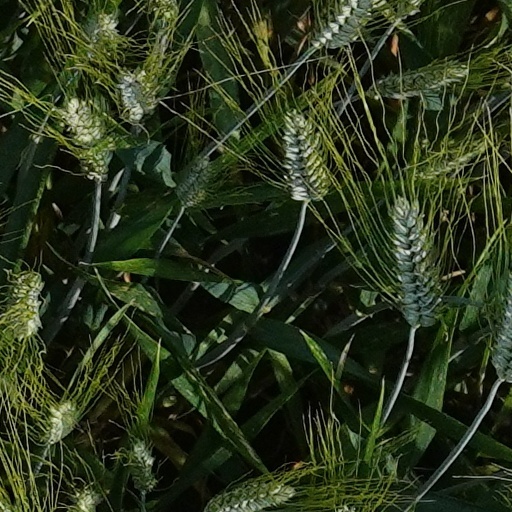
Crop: wheat